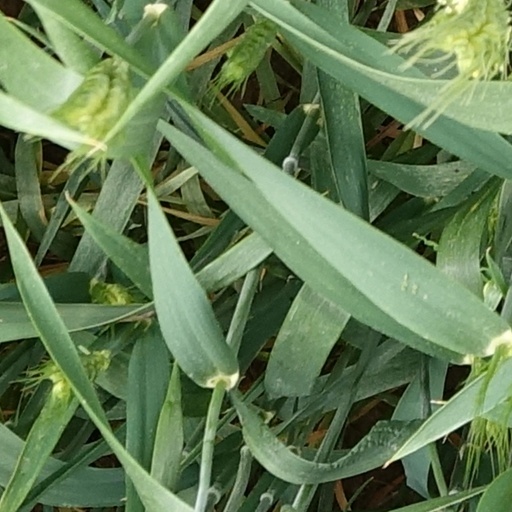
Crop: wheat